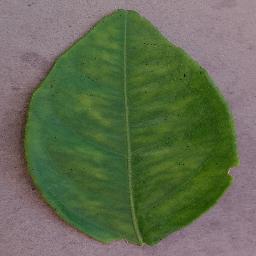
Label: Orange___Haunglongbing_(Citrus_greening)